Frankie Mann (actress)

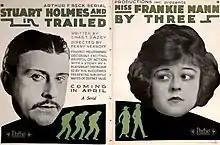
Advertising campaign for "Trailed by Three" (1920), featuring Stuart Holmes and Frankie Mann

Mann was an actress and appeared in over forty silent films made between 1913 and 1925, with various studios. She was often cast as a "vamp", or temptress character. "Time after time she turned to the camera to register a vampire's sneery smile, and believe me this was awful," reported one reviewer in 1916. "Once or twice would have been enough to have 'queered' her, but she did it all through the film."